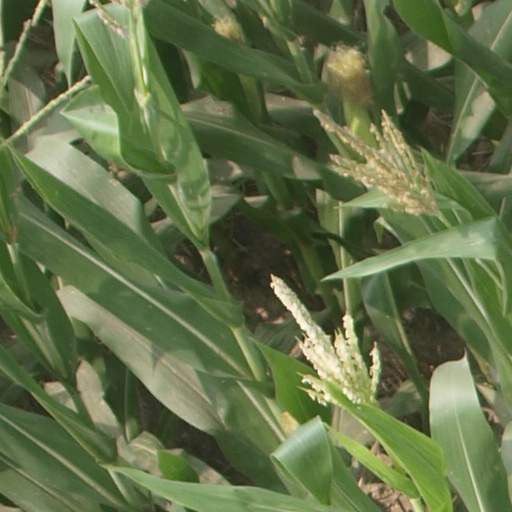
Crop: maize; corn